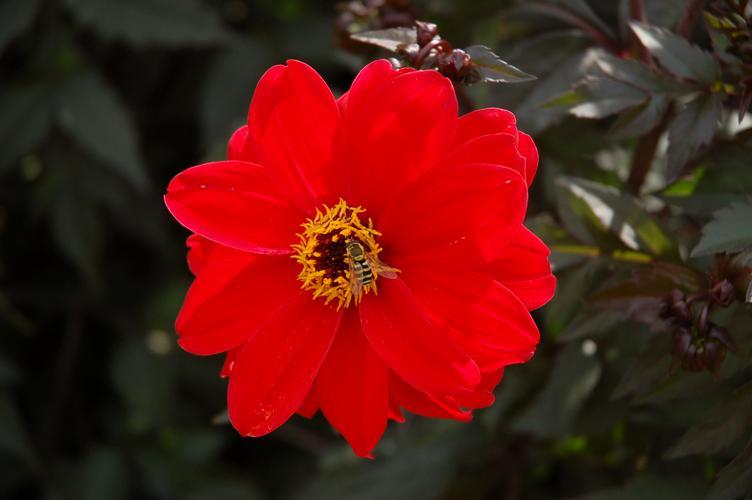
Label: bishop of llandaff